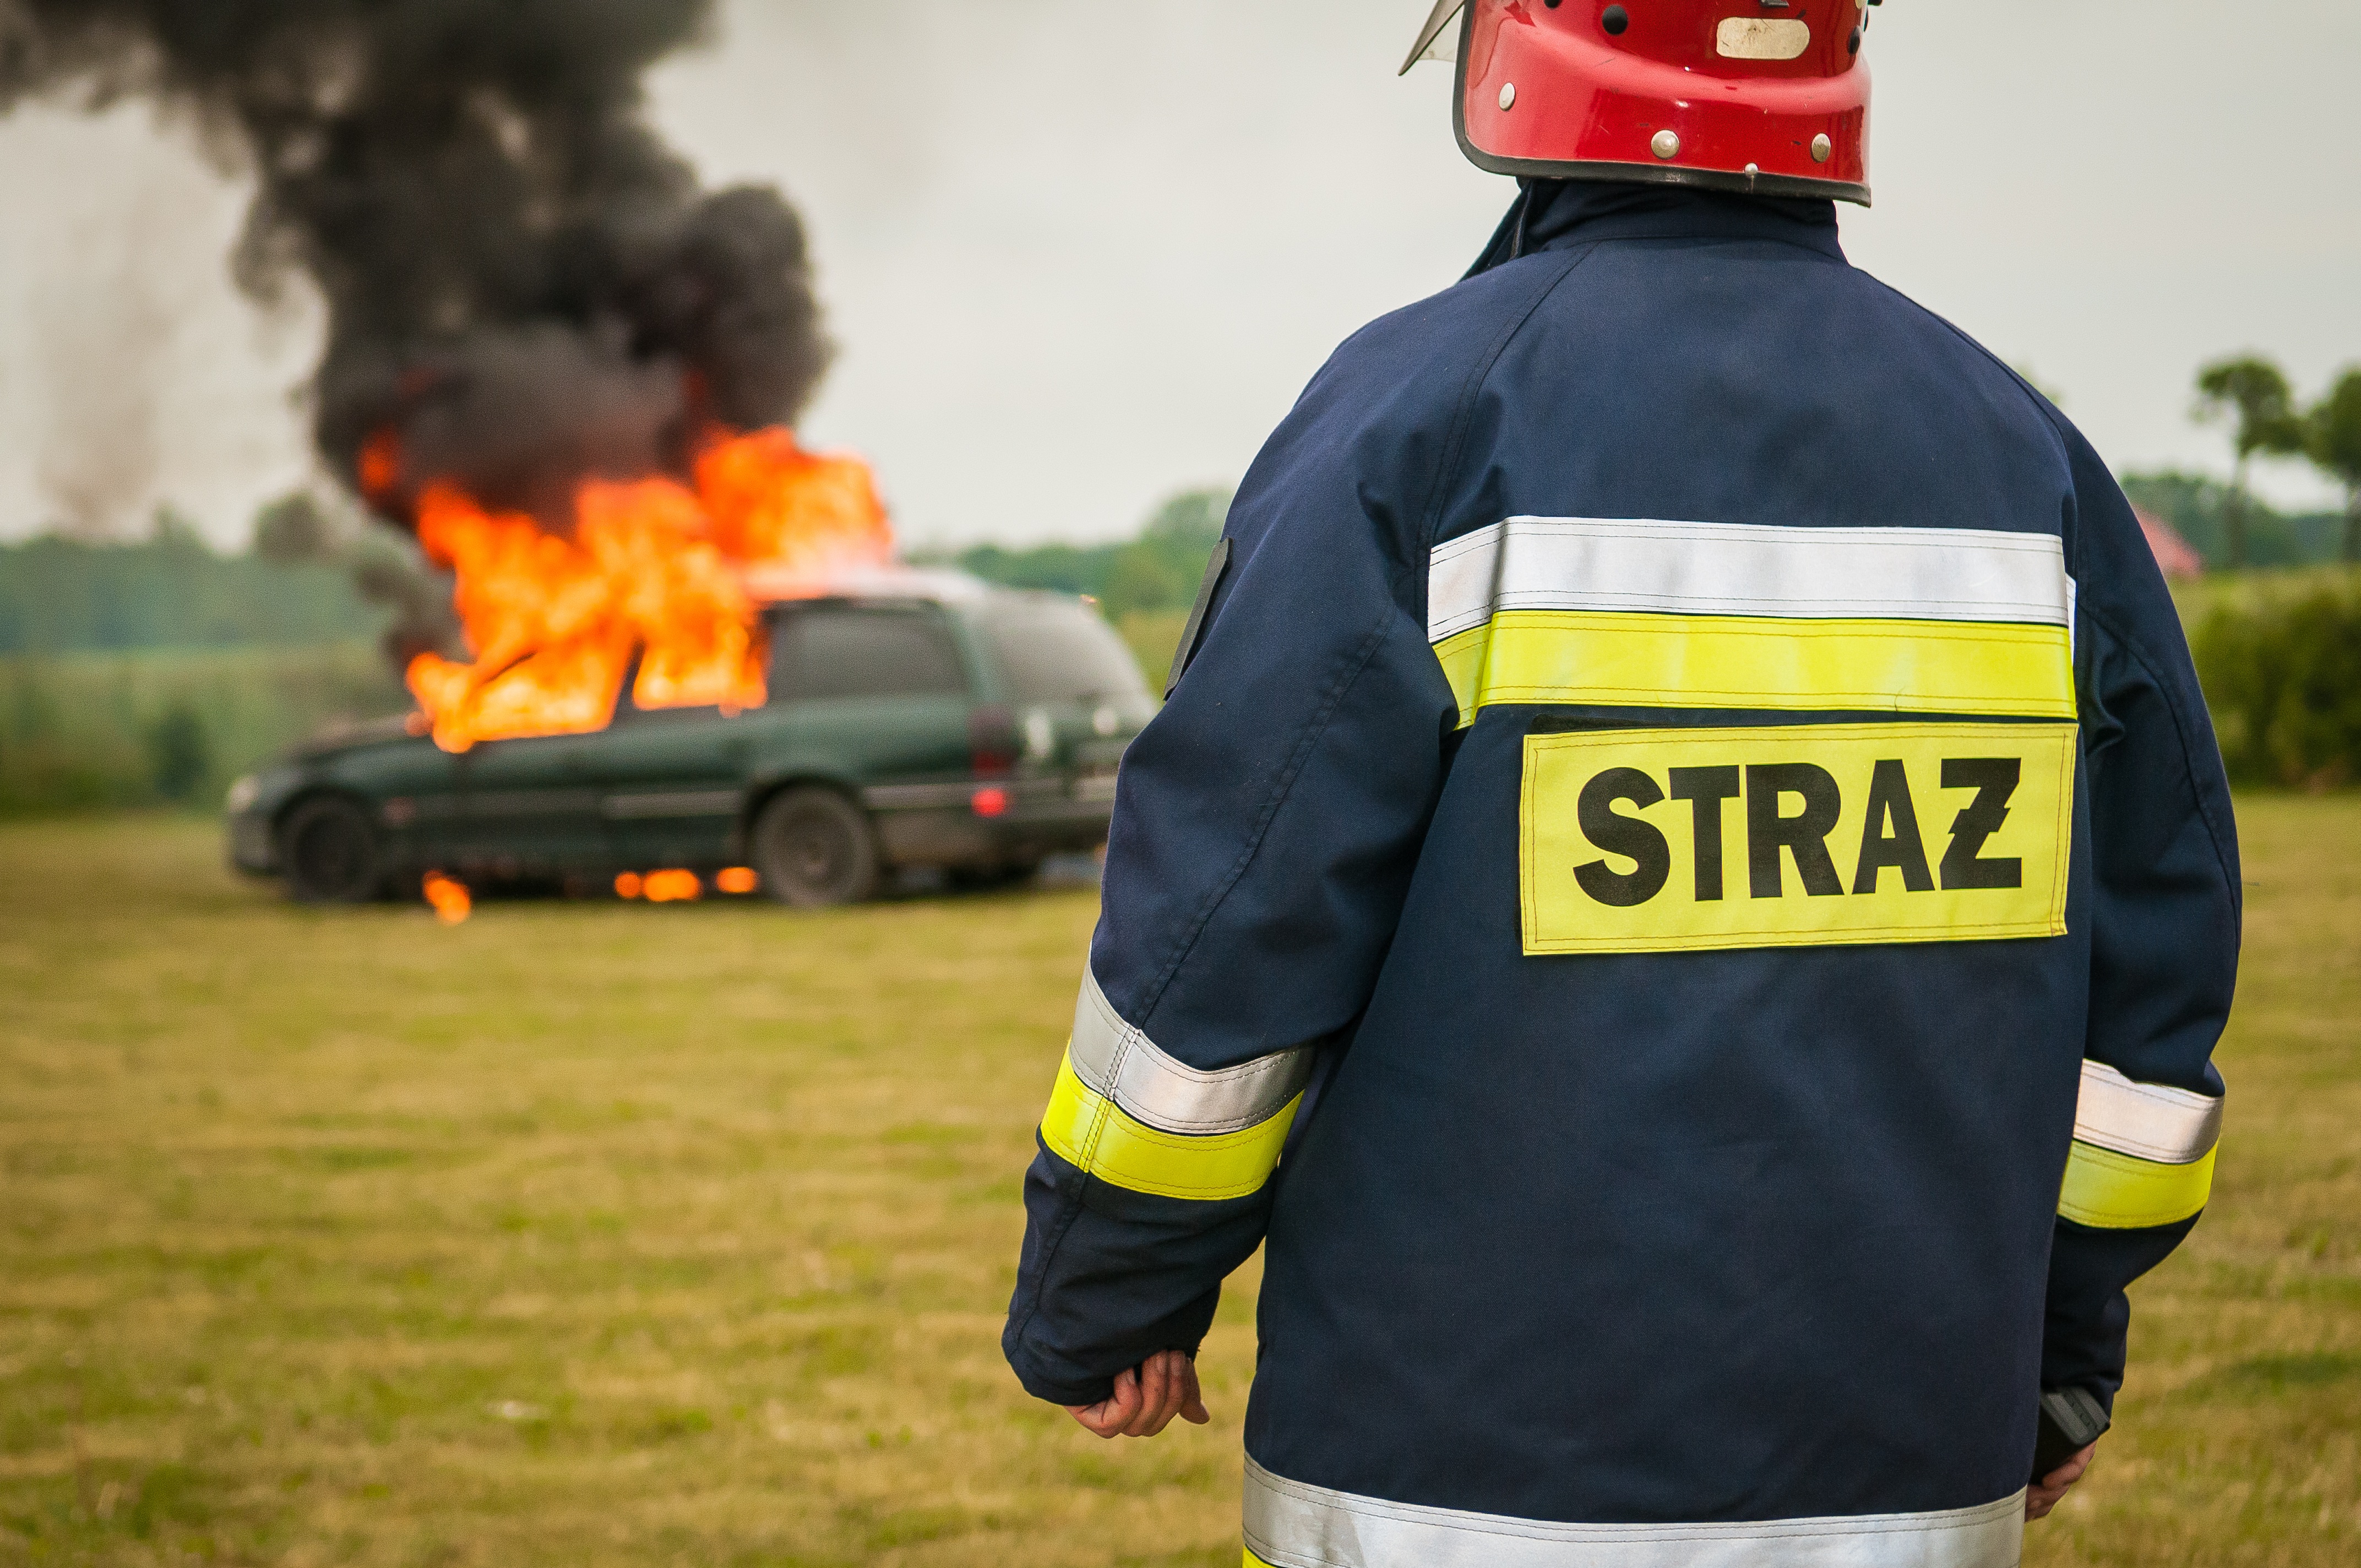
person, fire, profession, yellow, police, extinction, official, firefighter, extinguish